Adrian Willaert

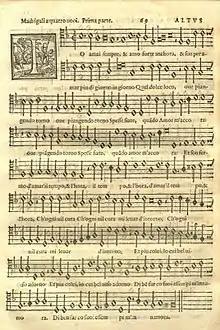
Music notation from Adrian Willaert's "Musica Nova" (1568)

According to Gioseffo Zarlino, writing later in the 16th century, Willaert was the inventor of the antiphonal style from which the polychoral style of the Venetian school evolved. As there were two choir lofts – one to each side of the main altar of St. Mark's, both provided with an organ —, Willaert divided the choral body into two sections, using them either antiphonally or simultaneously. De Rore, Zarlino, Andrea Gabrieli, Donato, and Croce, Willaert's successors, all cultivated this style. The tradition of writing that Willaert established during his time at St. Mark's was continued by other composers working there throughout the 17th century. He then composed and performed psalms and other works for two alternating choirs. This innovation met with instantaneous success and strongly influenced the development of the new method. In Venice, a compositional style, established by Willaert, for multiple choirs dominated. In 1550 he published "Salmi spezzati", antiphonal settings of the psalms, the first polychoral work of the Venetian school. Willaert's work in the religious genre established Flemish techniques firmly as an important part of the Venetian Style. While more recent research has shown that Willaert was not the first to use this antiphonal, or polychoral method — Dominique Phinot had employed it before Willaert, and Johannes Martini even used it in the late 15th century – Willaert's polychoral settings were the first to become famous and widely imitated.